Dansband

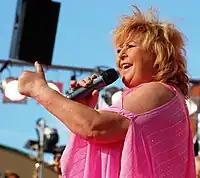
Kikki Danielsson broke through with Wizex in the 1970s.

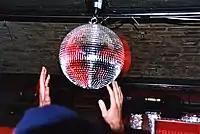
From the late 1970s until the late 1980s, disco music and nightclubs became a major competitor to dansbands in Sweden.

The golden era of dansband music was the 1970s, with bands like Thorleifs, Flamingokvintetten, Ingmar Nordströms, Wizex and Matz Bladhs. There were at most around 800 full-time working dansbands in Sweden; by the late 1990s this number was down to around 500.